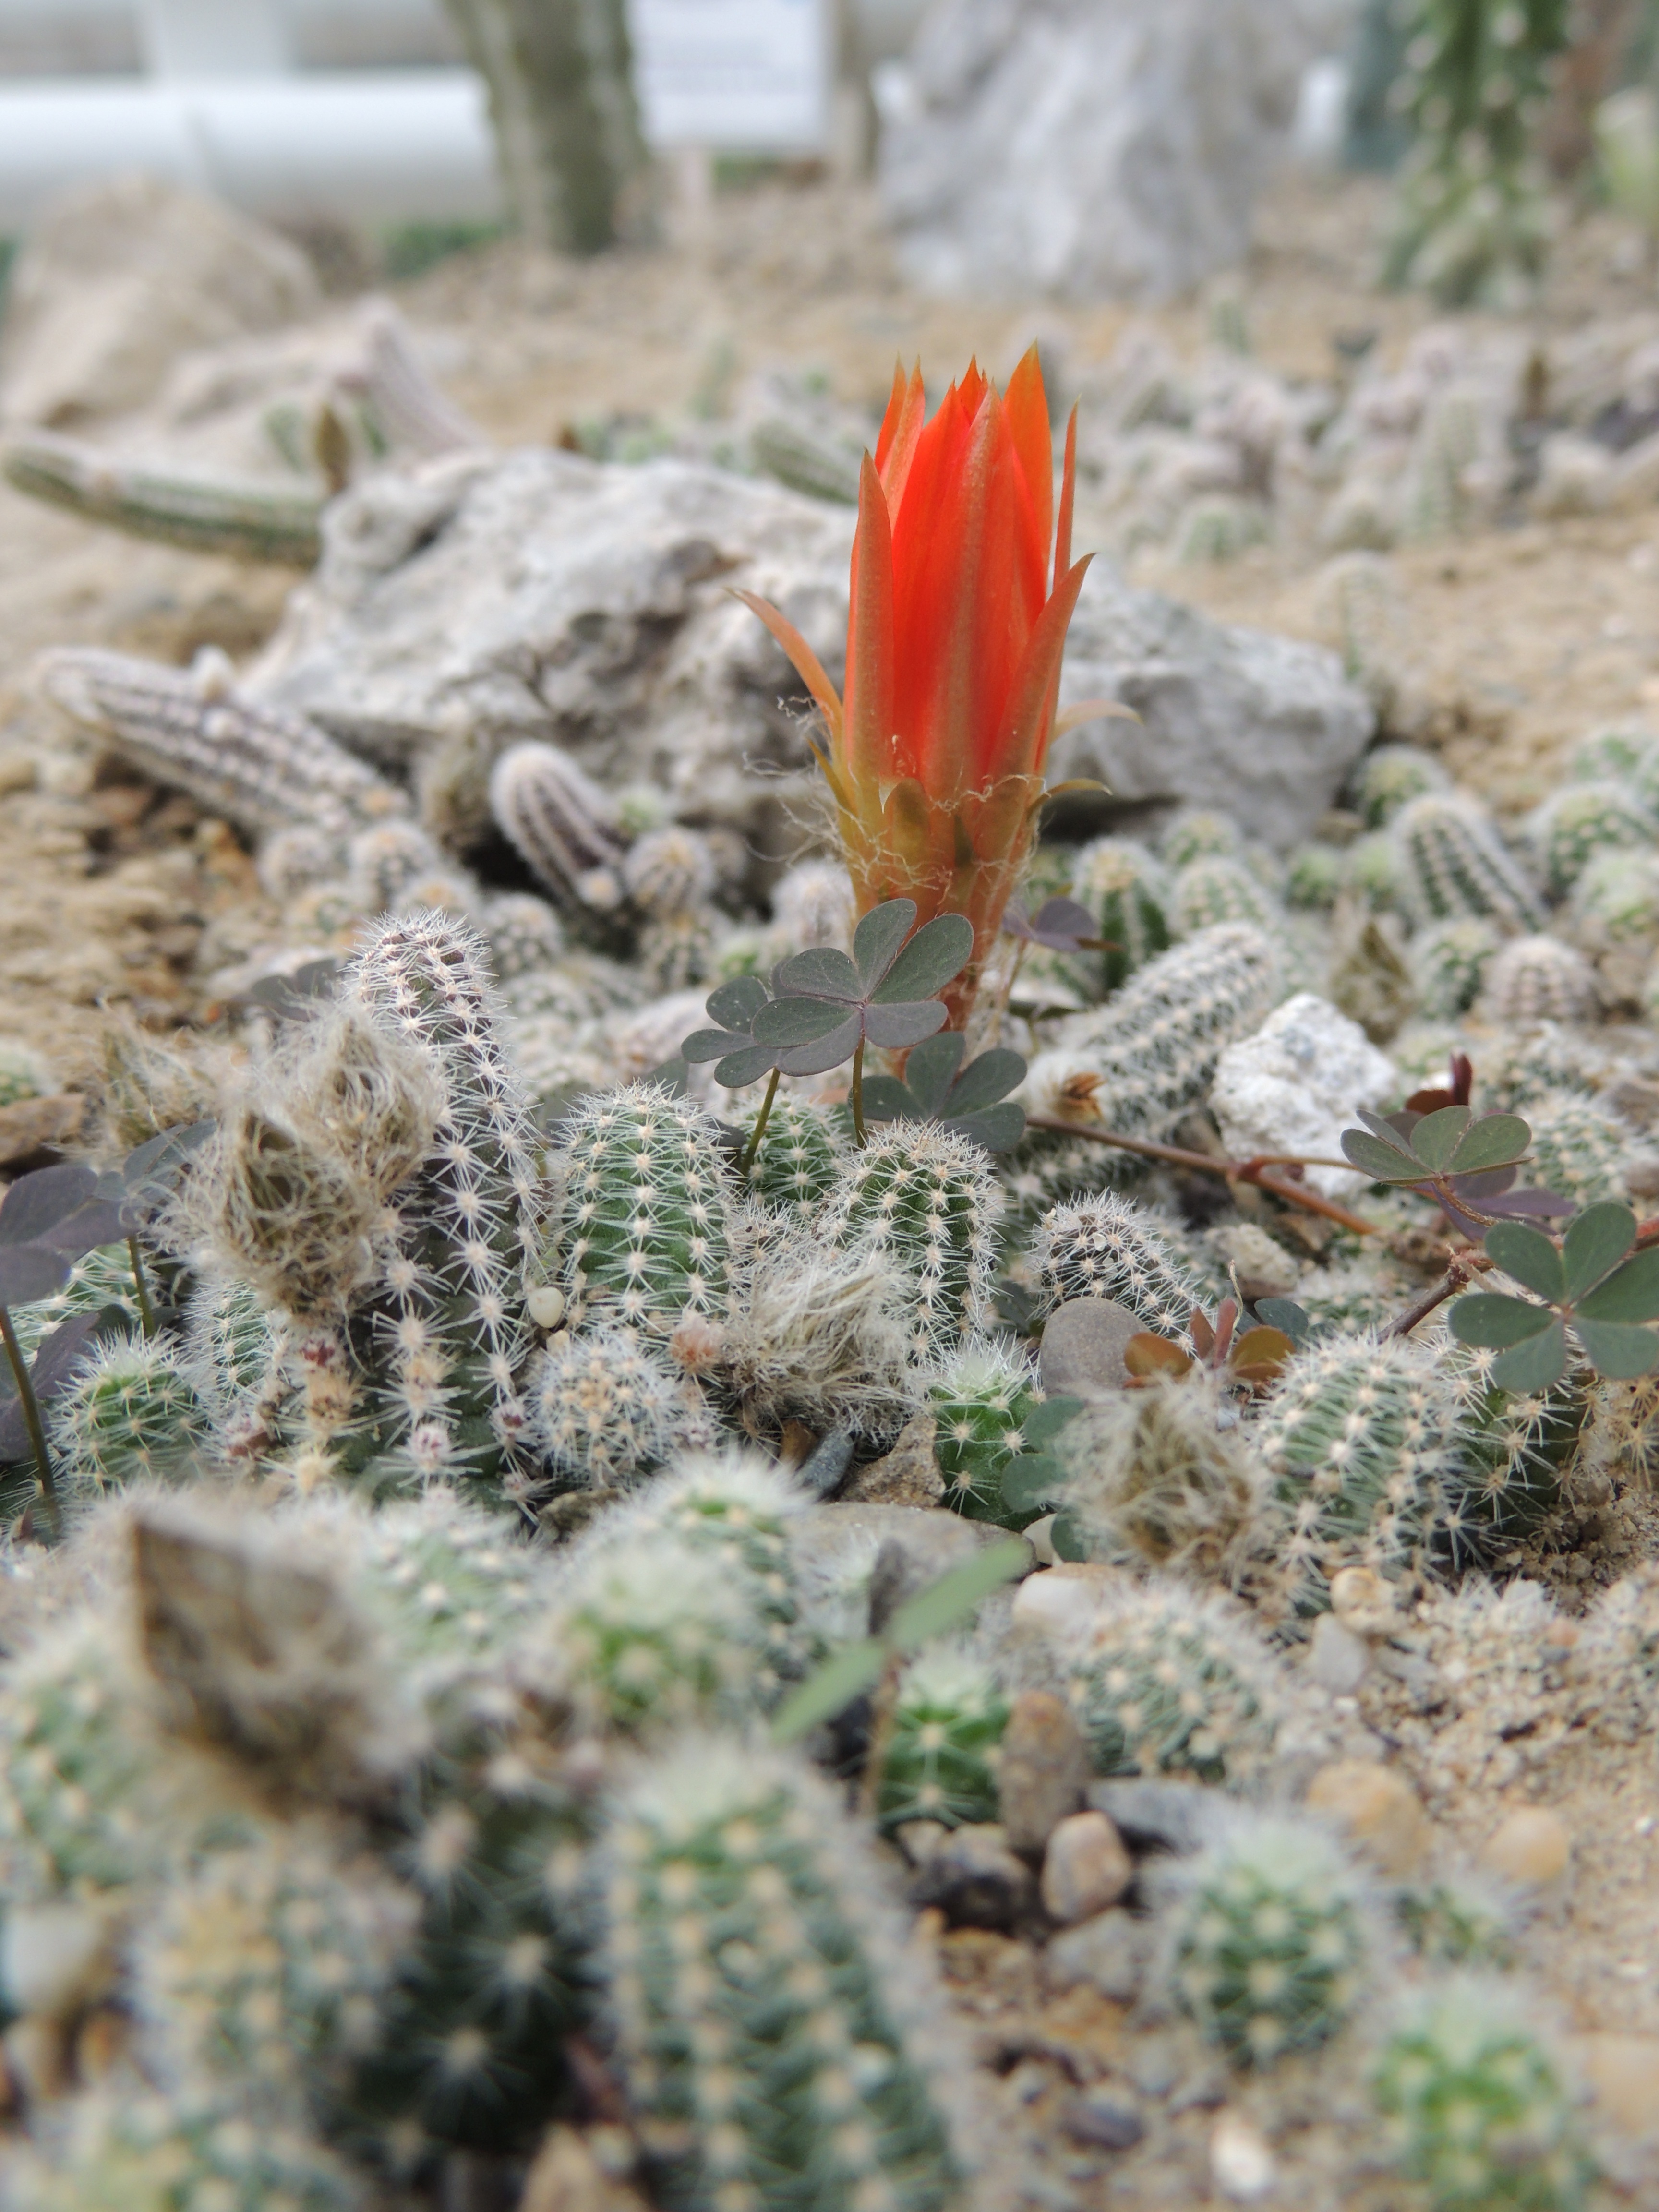
cactus, plant, desert, flower, botany, garden, flora, fauna, wildflower, thorns, flowering plant, prickly pear, land plant, hedgehog cactus